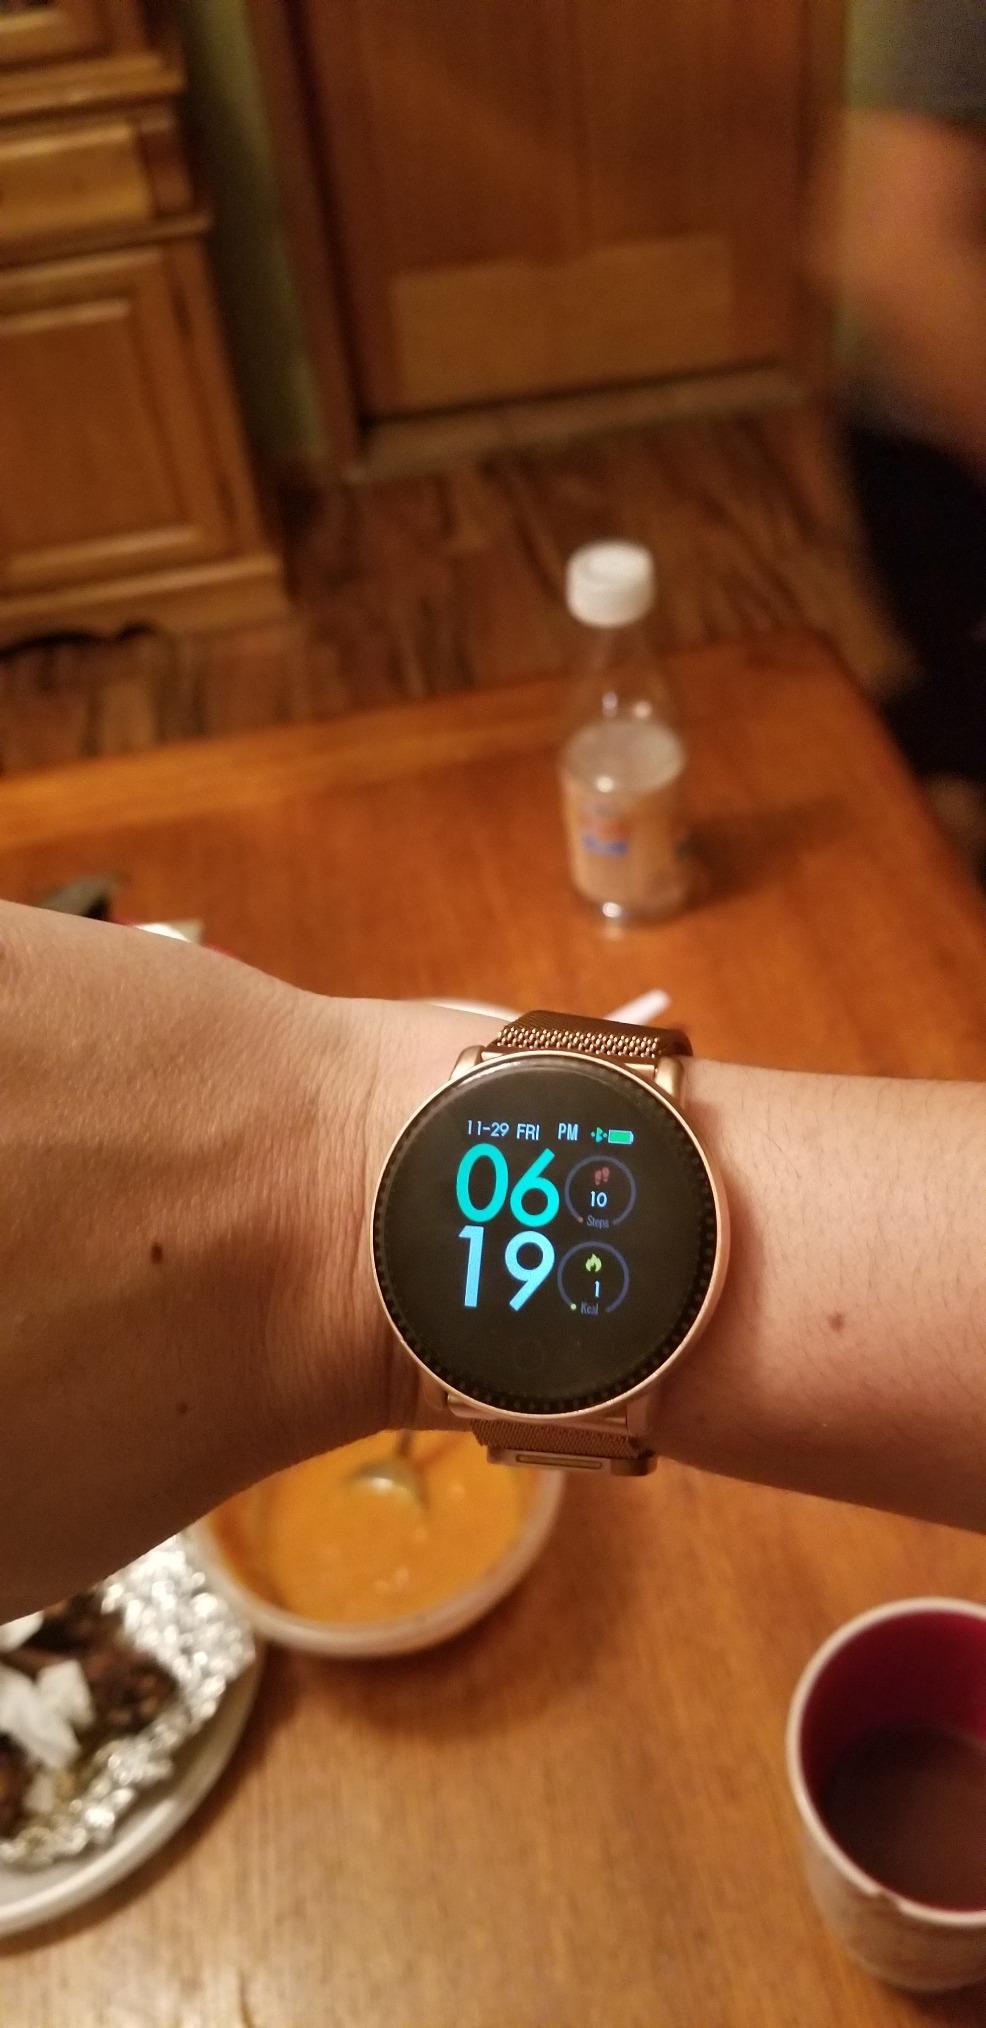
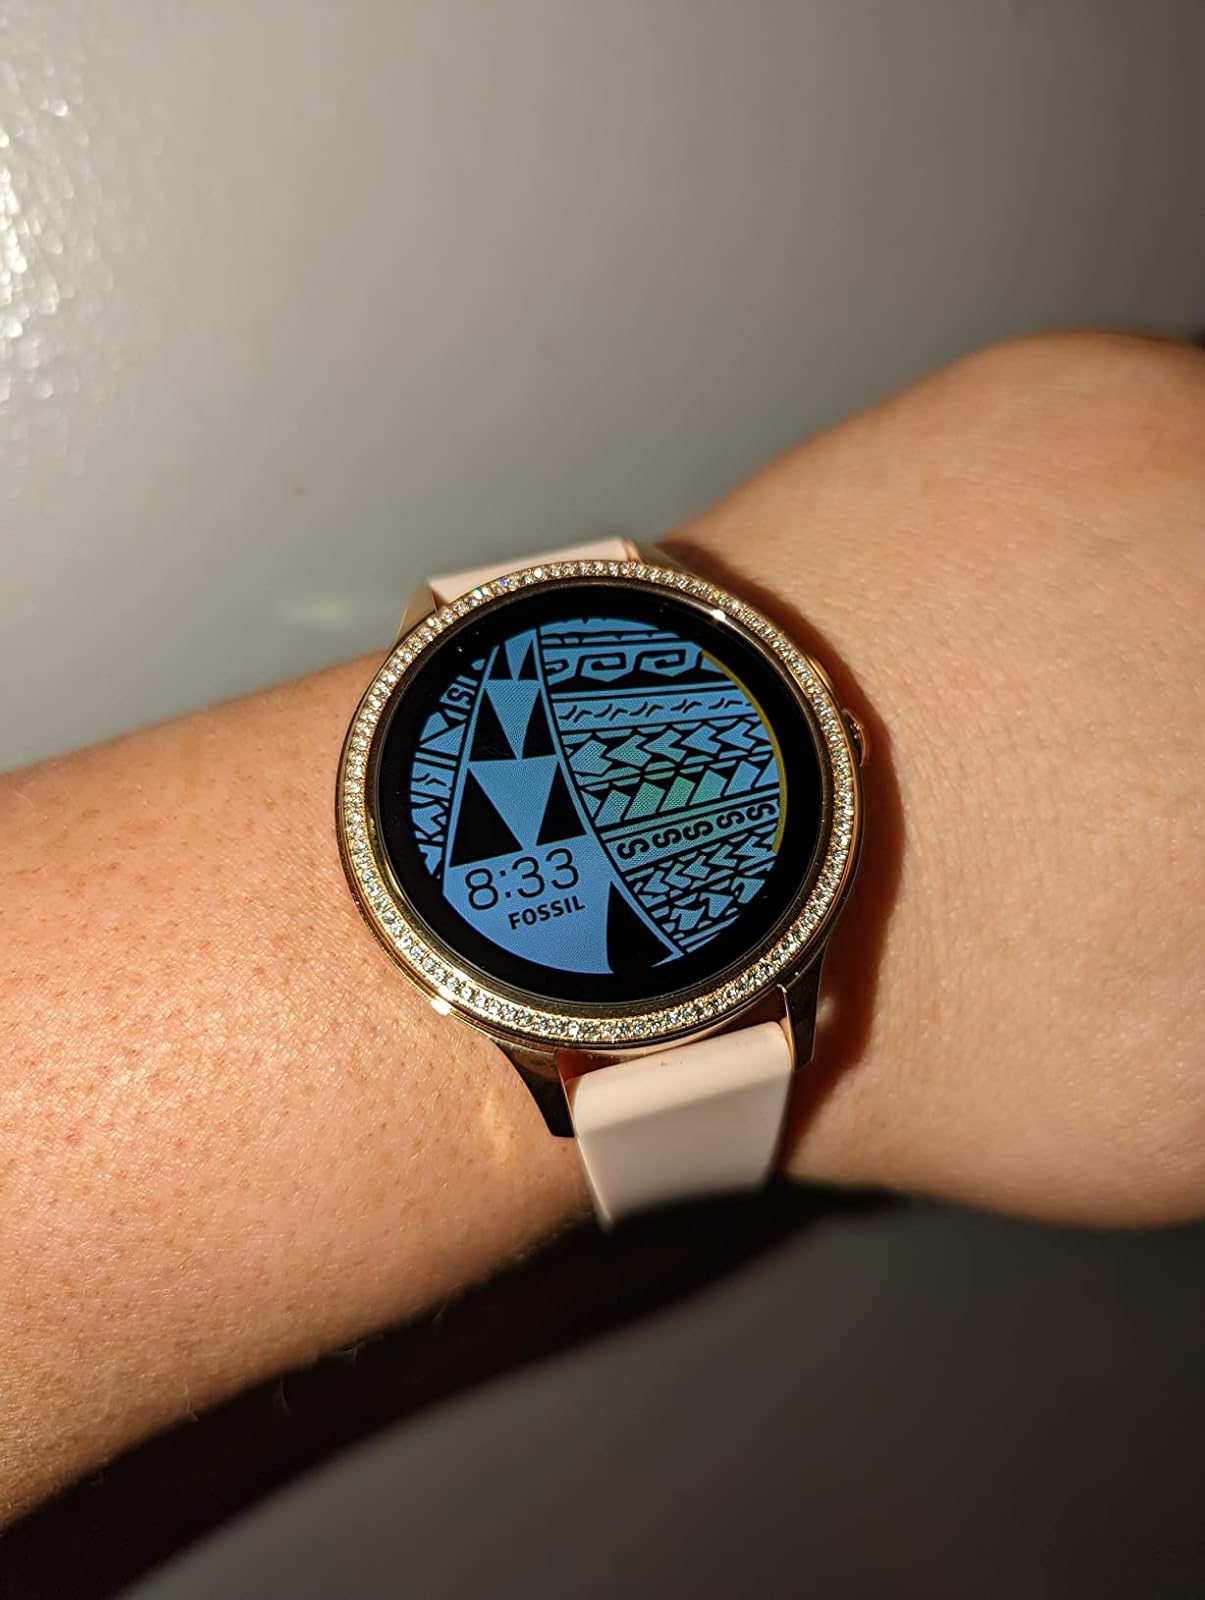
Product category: smartwatch
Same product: no